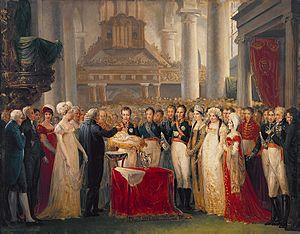
Baptême de Guillaume III des Pays-Bas à l'Église Saint-Augustin de Bruxelles Español: Bautismo de Guillermo III de Países Bajos en Iglesia agustiniana Bruselas
Le protestantisme est la troisième religion pratiquée en Belgique. Les protestants, présents en Belgique depuis la Réforme, ont joué un rôle important dans le développement du pays en matière politique, économique et sociale. Depuis 2003, l'État belge reconnaît comme représentant du protestantisme belge le Conseil administratif du Culte protestant et évangélique qui est composé de deux branches :
L’ancienne église des Augustins était un édifice religieux de style baroque construit à Bruxelles au XVIIᵉ siècle, dans la rue du Fossé aux Loups. Église du couvent des Augustins, elle fut fermée, avec le couvent, en 1796. Rouverte comme temple protestant néerlandophone au début du XIXᵉ siècle, elle fut sécularisée après l’indépendance de la Belgique et démolie en 1893, pour permettre le percement de la place de Brouckère, dans le centre de la ville de Bruxelles.